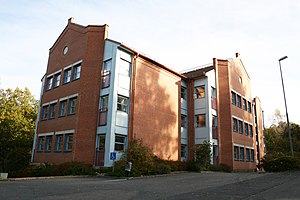
Arkelstorp
Arkelstorp
Arkelstorp er et byområde i Kristianstads kommun i Skåne län i Sverige. I 2010 var indbyggertallet 768.